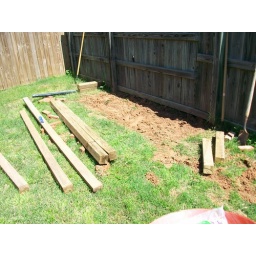
Working at building a raised garden bed in my backyard.